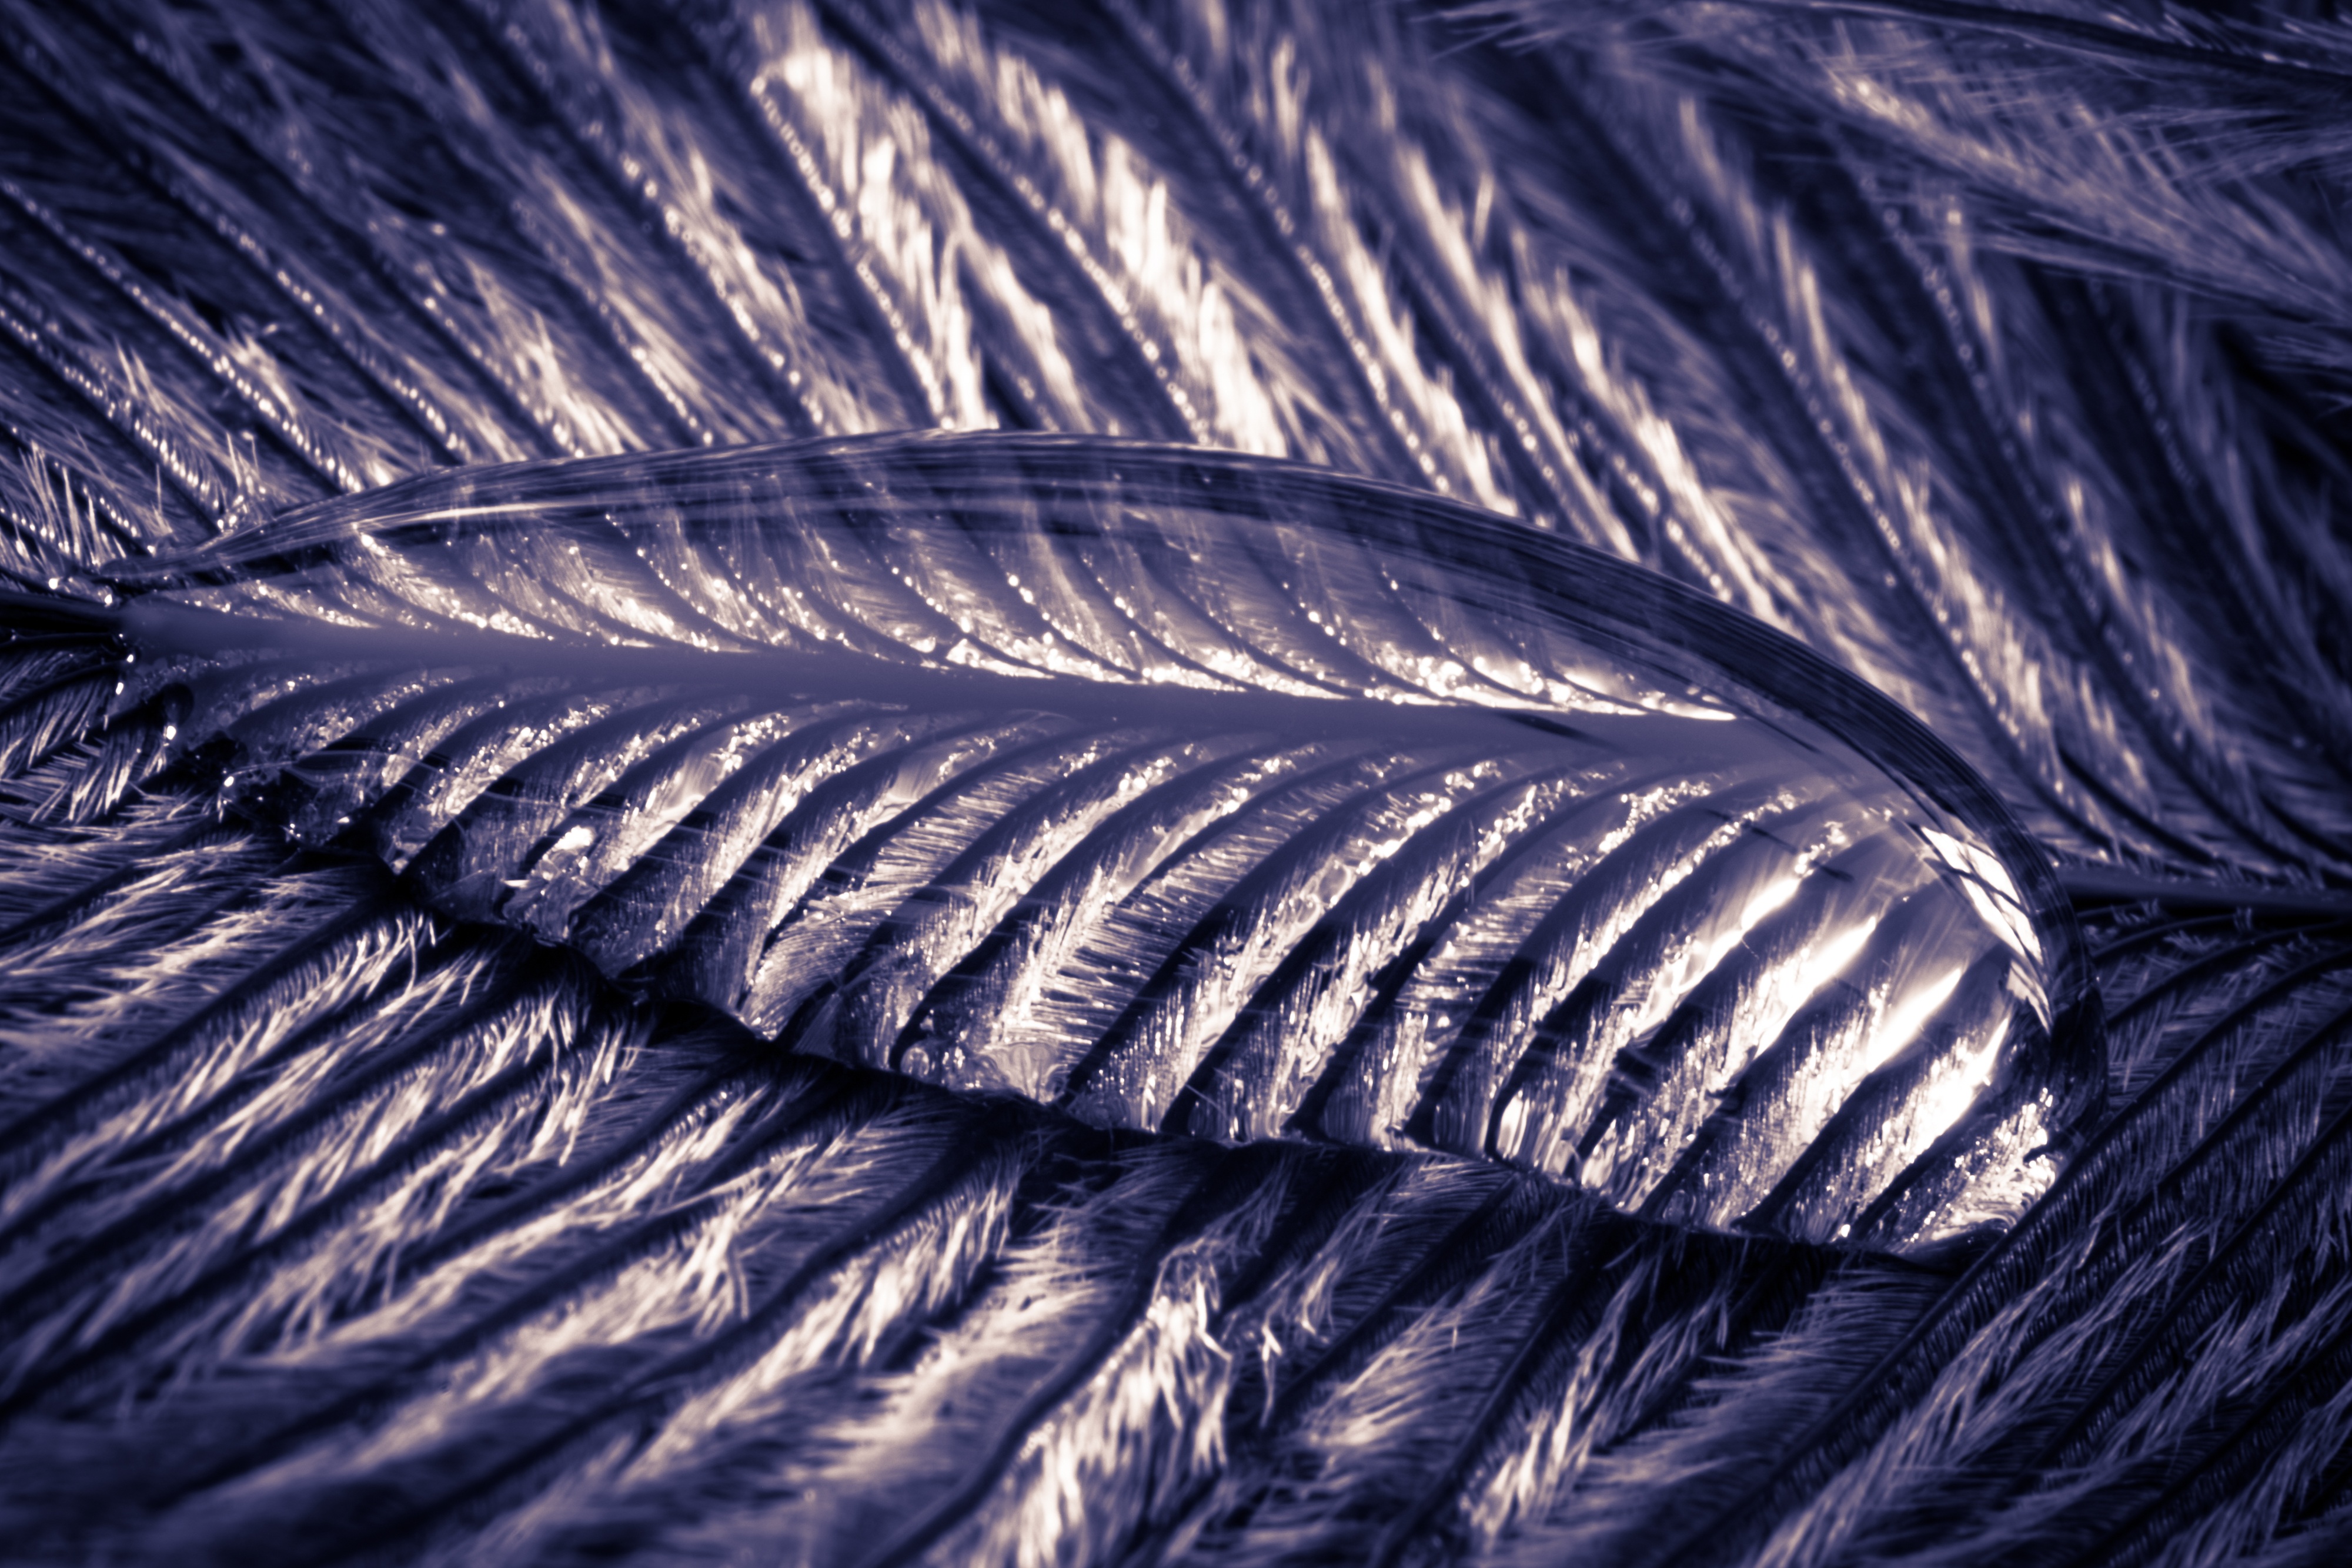
liquid, bird, wing, texture, wave, line, spring, macro, blue, close, feather, material, drip, close up, background, drop of water, bird feather, strauss spring